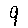
Label: 9